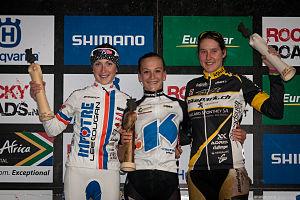
Yana Belomoyna, née le 2 novembre 1992 à Lutsk, est une cycliste ukrainienne spécialiste de VTT cross-country. Elle termine 13ᵉ de l'épreuve olympique 2012.